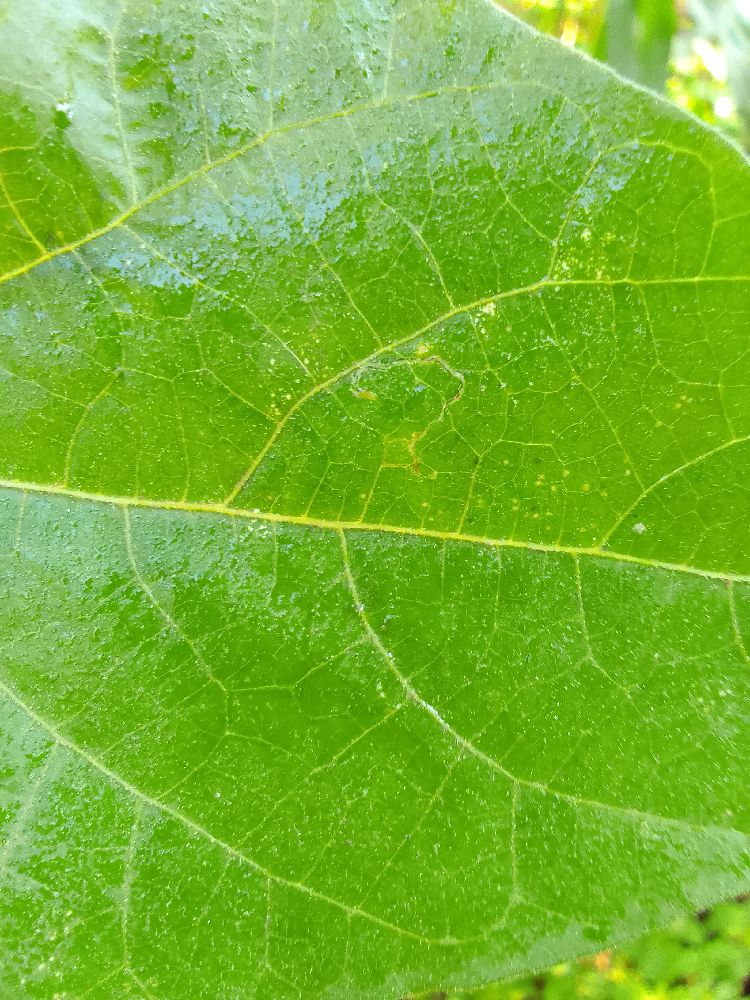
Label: healthy